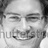
Emotion: happy